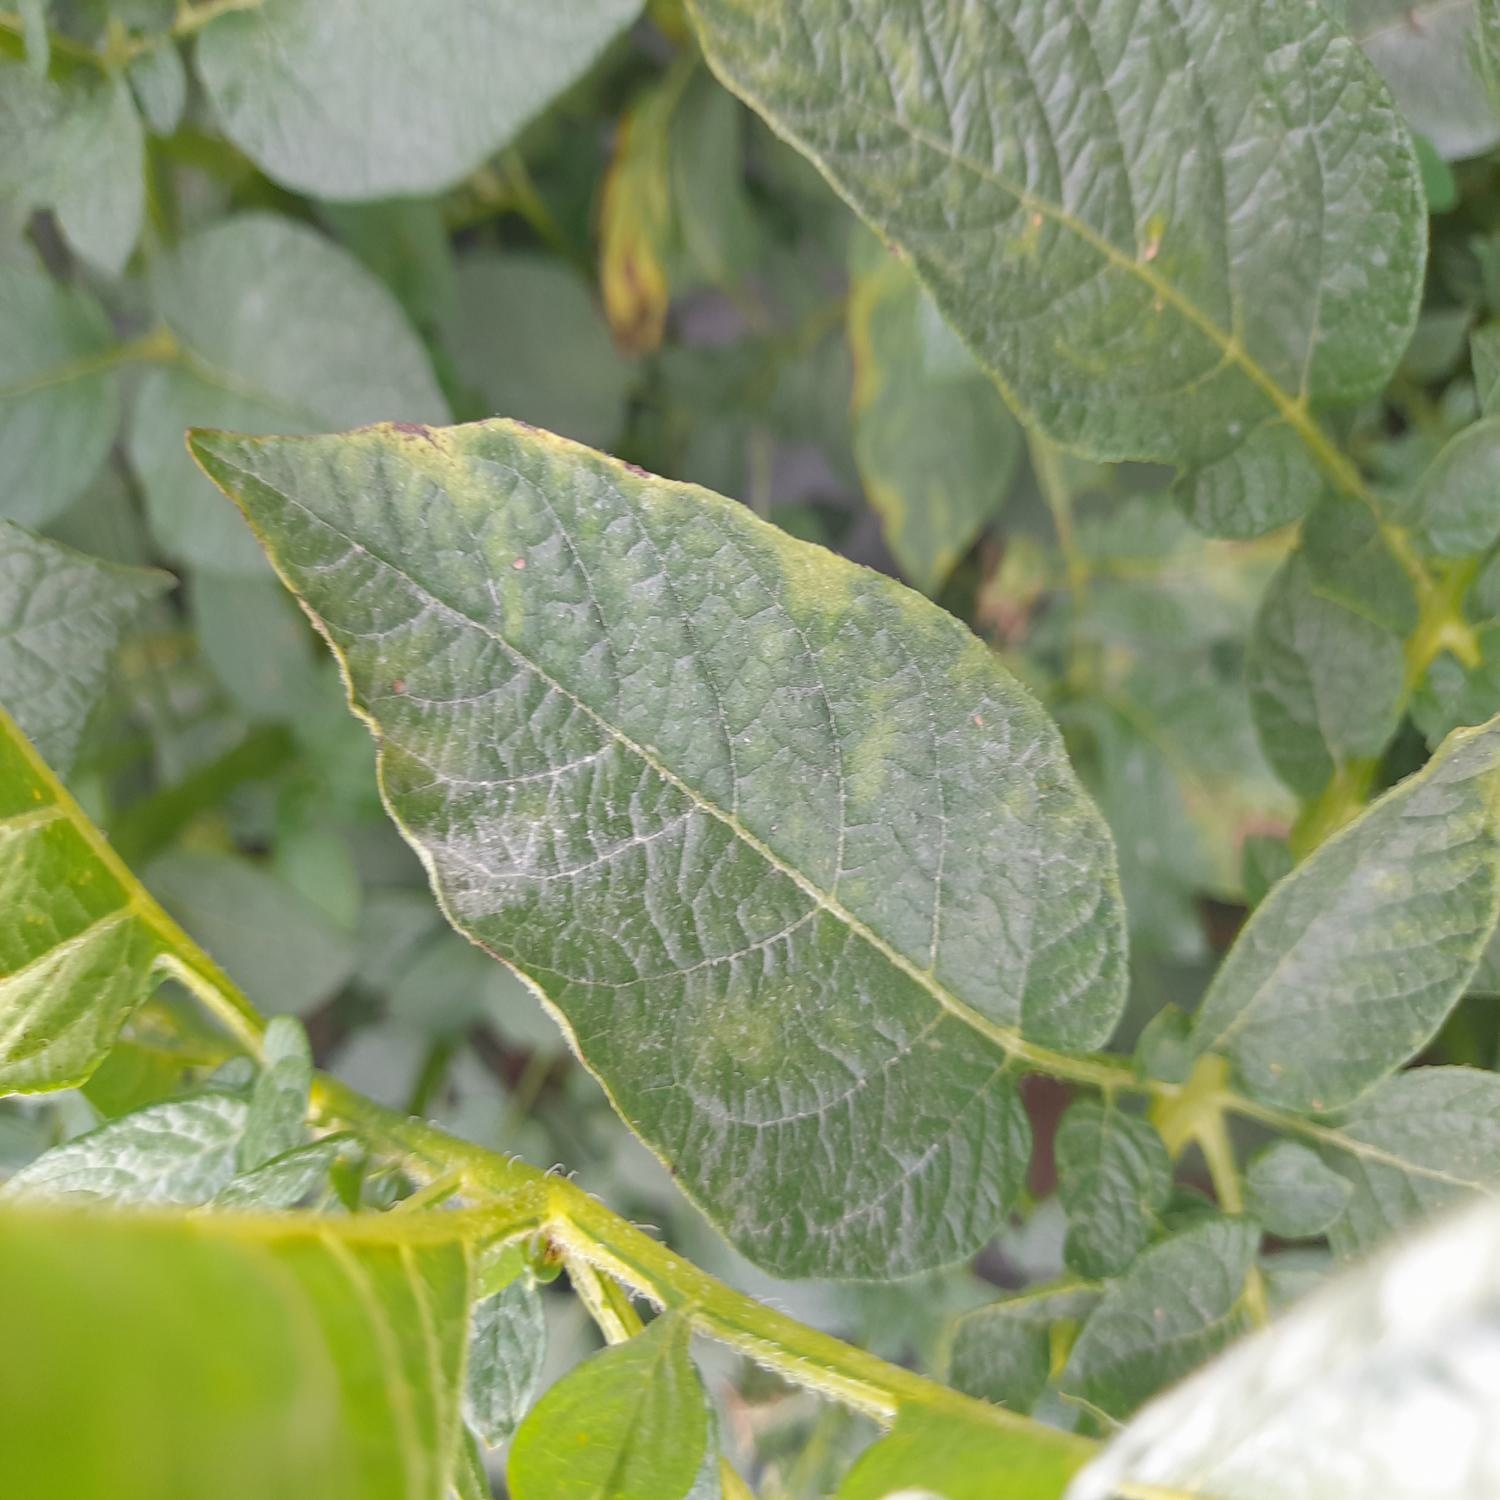
Etiqueta: Virus